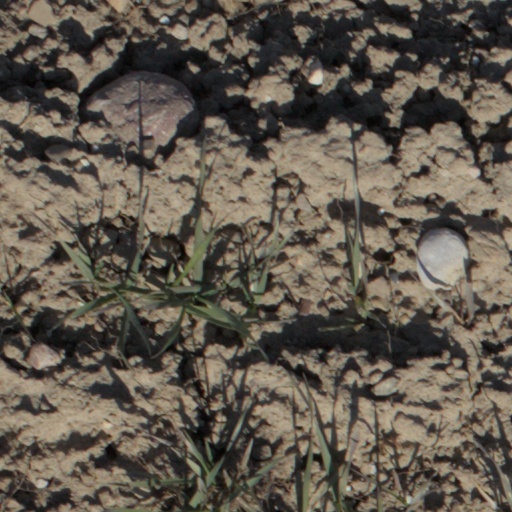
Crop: wheat